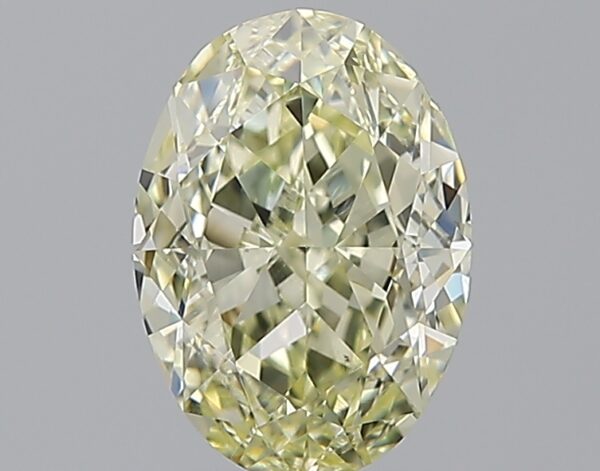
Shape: oval
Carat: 2.05
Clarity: VS1
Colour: W-X
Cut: EX
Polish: EX
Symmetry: VG
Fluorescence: F
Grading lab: GIA
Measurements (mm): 9.02 x 6.47 x 4.29